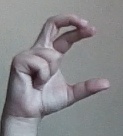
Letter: thal